Miriam Laserson

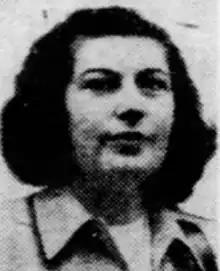
Miriam Laserson, from a 1947 newspaper

Miriam Laserson (May 23, 1919 – July 2, 2021) was a Russian-born actress, poet and writer. In 1947 she was promoted in the United States as "Palestine's First Film Star".